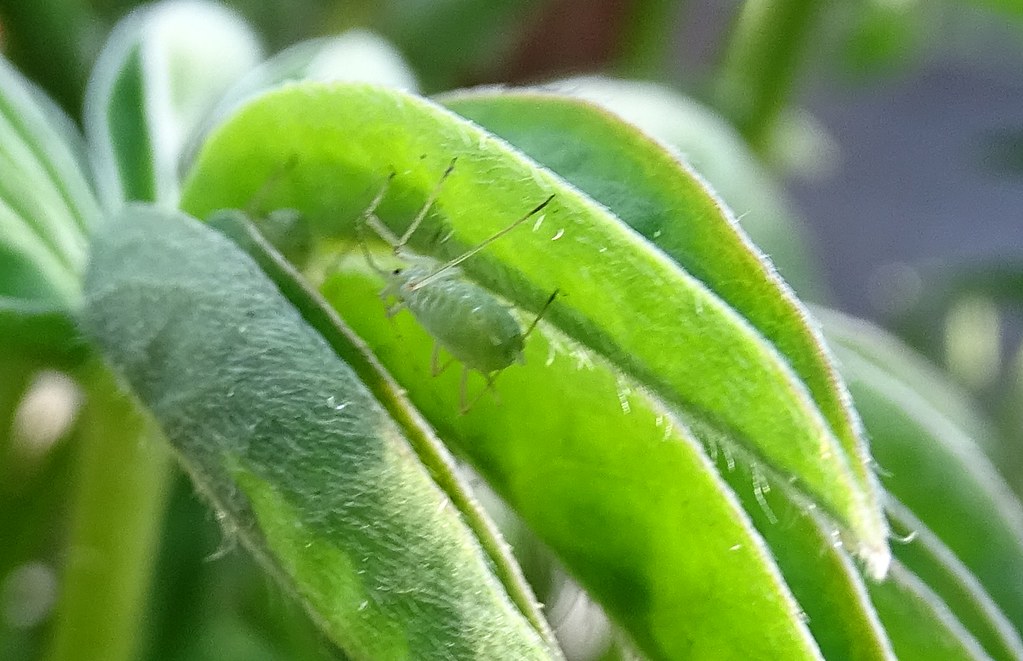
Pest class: pea_aphid